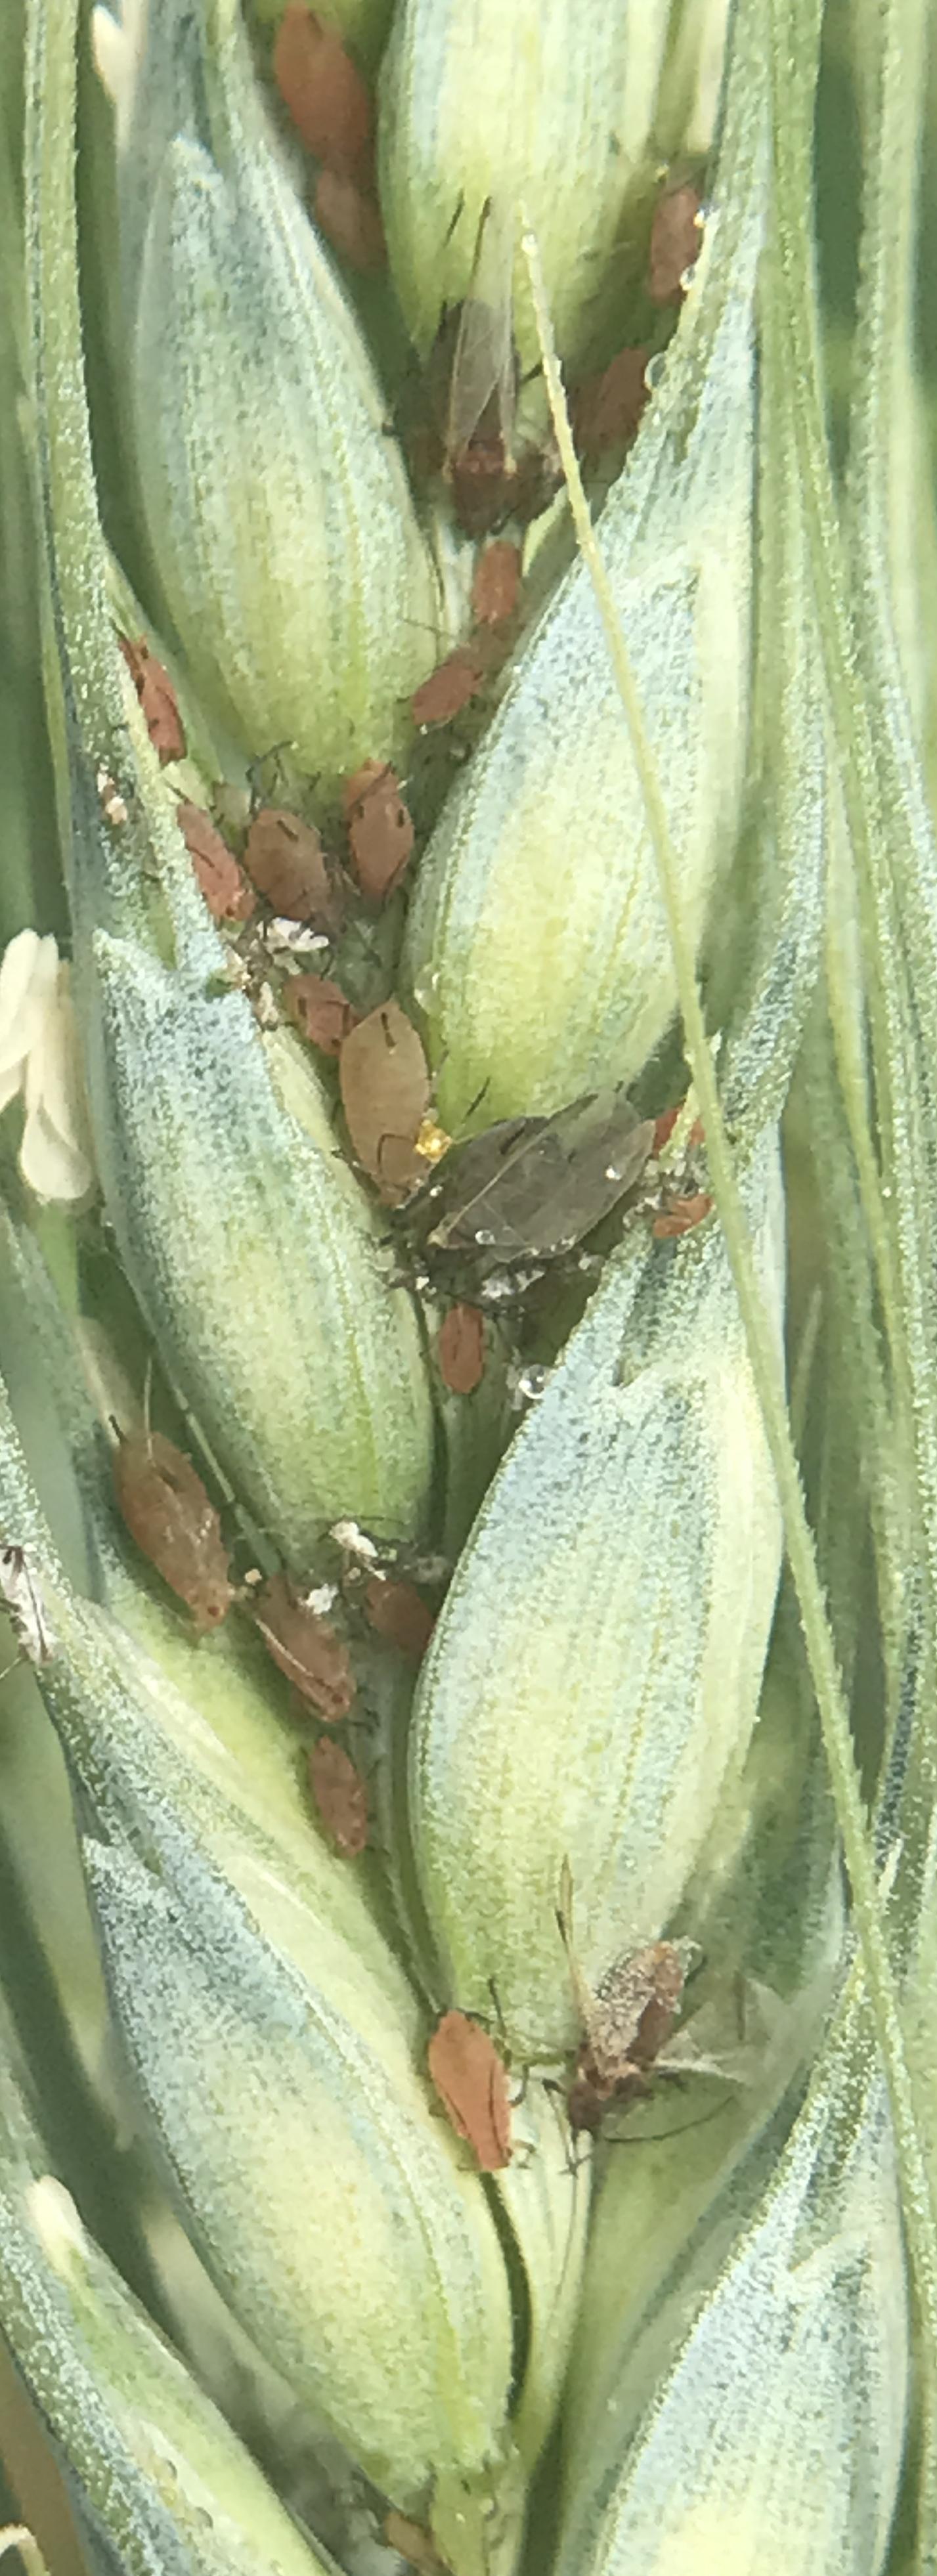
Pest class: english_grain_aphid